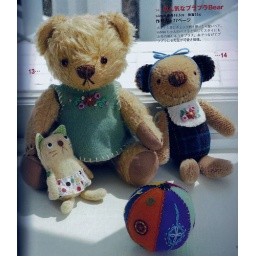
A group of teddy bears included in the teddy bear book. The pattern of the ball is also included.